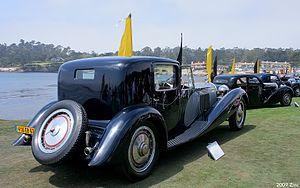
La Bugatti Type 41 ou Bugatti Royale est une voiture limousine sportive de prestige du constructeur automobile Bugatti, construite entre 1926 et 1933 en sept exemplaires par Ettore Bugatti et son fils Jean Bugatti. Elle est considérée comme une des voitures de collection les plus exceptionnelles et chères de l'histoire de l'automobile, de par son histoire, sa rareté, et de par ses caractéristiques exceptionnelles pour son temps.